Pulau Senang prison riots

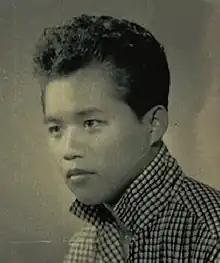
Tan Kheng Ann, who was Dutton's favourite detainee, was alleged by many witnesses to have led the riot and hacked Dutton to death

Chong Sek Ling, a former gang leader who spent time on Pulau Senang, testified that after an event in July where thirteen carpenters were sent back from Pulau Senang to Changi Prison due to their refusal to repair a jetty during nighttime, he overheard more than ten high-ranking gang leaders discussing about their plan to kill Dutton and the other officers of the settlement, due to their dissatisfaction of the treatment they faced and hatred against Dutton for his supposed iron-fist rule and discipline. Among these people, Chong identified Dutton's closest friend and detainee Tan Kheng Ann, Tan's two henchmen Cheong and Chia, and Hoe Hock Hai (alias Ah Hai; Accused No. 11; 侯福海 Hóu Fúhǎi). Chong stated that he warned Dutton about the upcoming murder plot, but Dutton, whose nickname was "Laughing Tiger", laughed it off and thought that it would not be a big threat on his life even if there was such a conspiracy, although he did ask for the names of the ringleaders. According to Chong, Hoe remarked during their discussion that this unrest would shake the whole of Malaya (present-day Malaysia).